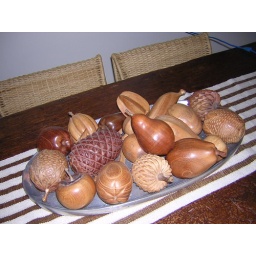
Brazilian fruit made of wood on my dining (and working) table in Sao Paulo.